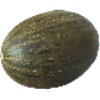
Label: Melon Piel de Sapo 1